History of Wahhabism

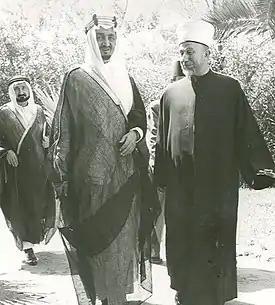
King Faisal with pan-Islamist leader Hajji Amin al-Husseini, former Grand Mufti of Jerusalem

In a bid "to join the Muslim mainstream and to erase the reputation of extreme sectarianism associated with the "Ikhwan"", in 1926 Ibn Saud convened a Muslim congress of representatives of Muslim governments and popular associations. By 1932, 'Abd al-Azeez and his armies were able to efficiently quell all rebellions and establish unchallenged authority in most regions of the Peninsula such as Hejaz, Nejd and Asir. After holding a special meeting of the members of "Majlis al-Shura" ( consultation council), 'Abd al-Azeez ibn Saud issued the decree ""On the merger of the parts of the Arabian kingdom"" on 18 September 1932; which announced the establishment of the Kingdom of Saudi Arabia, the fourth and current iteration of the Third Saudi State. Upon his death in 1953, Ibn Saud had implemented various modernisation reforms and technological innovations across the country; tempering the 19th century Wahhabi zeal. Acknowledging the political realities of the 20th century, a relenting Wahhabi scholarly establishment opened up to the outside world and attained religious acceptance amongst the wider Muslim community. Wahhabi "ulama" gained control over education, law, public morality and religious institutions in the 20th century; while incorporating new material and technological developments such as the import of modern communications; for the political consolidation of the Al-Saud dynasty and strengthening Saudi Arabia, the country that advocated Wahhabi doctrines as state policy.